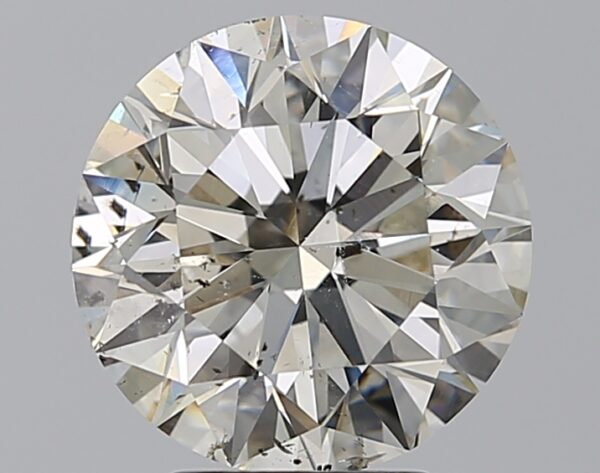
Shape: round
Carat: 3.61
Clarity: SI2
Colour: K
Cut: EX
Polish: EX
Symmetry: EX
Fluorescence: ST
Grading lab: GIA
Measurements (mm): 9.7 x 9.75 x 6.09